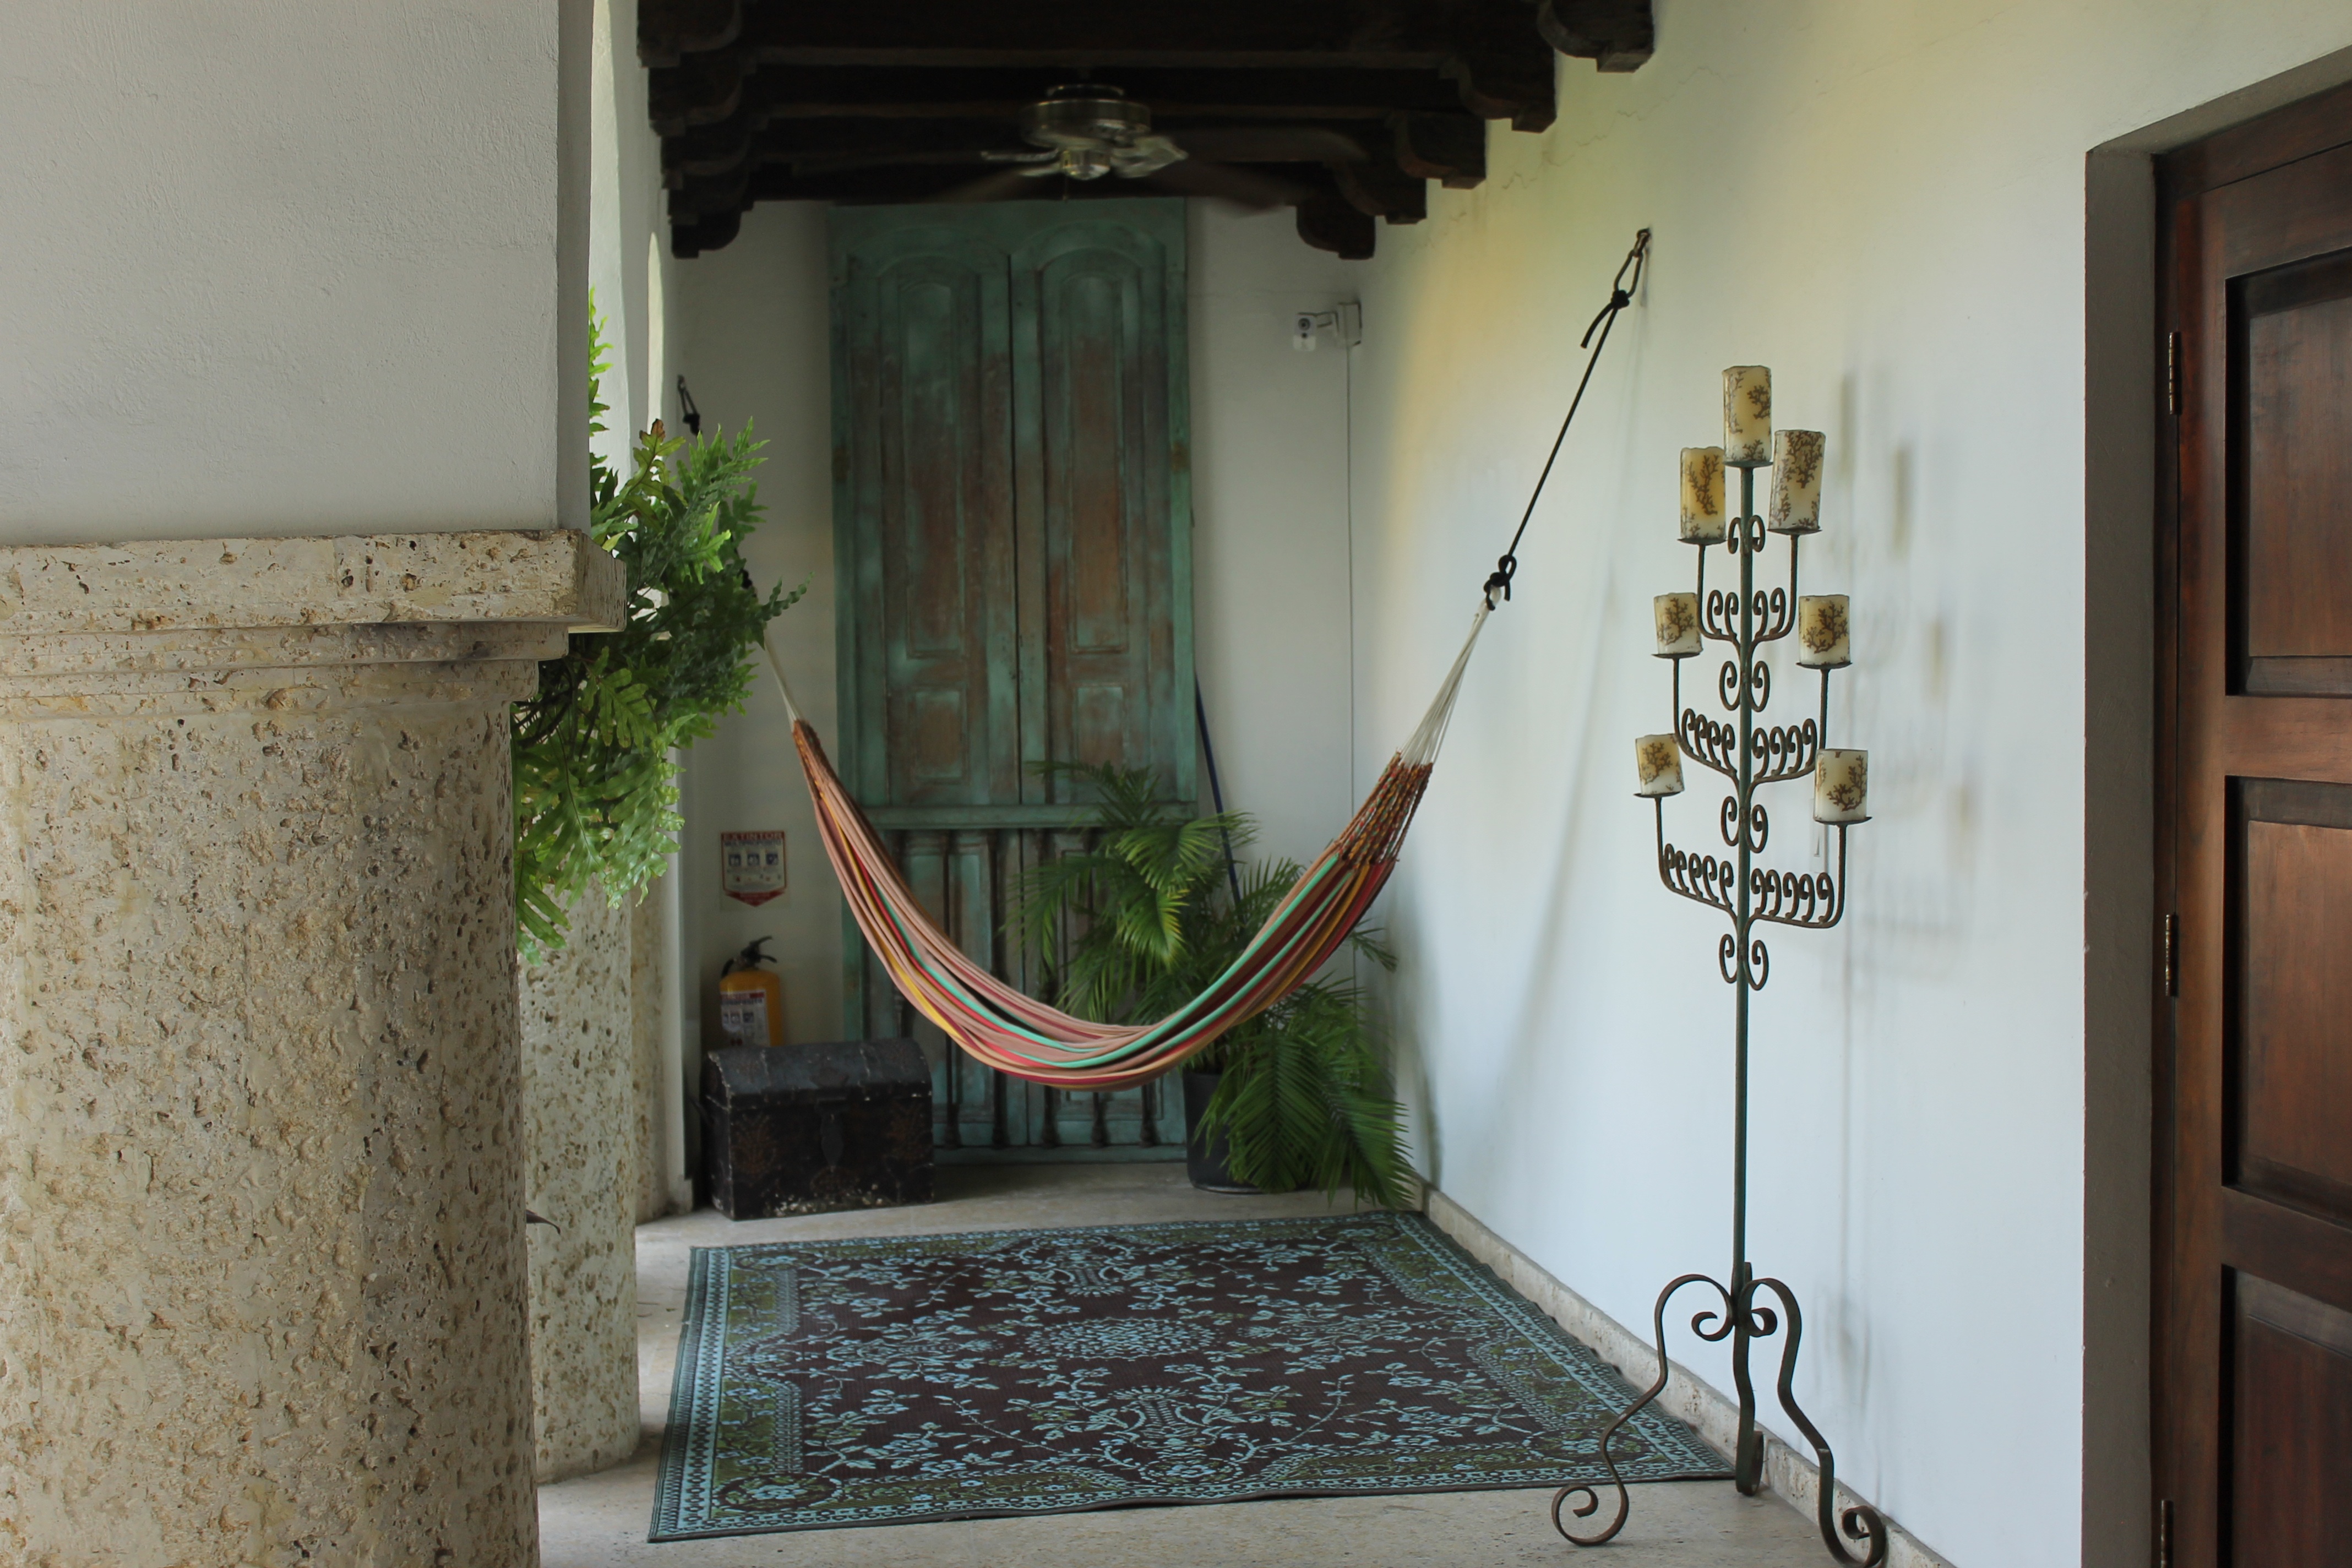
villa, mansion, house, floor, home, cottage, property, historic, room, apartment, interior design, stairs, estate, colombia, cartagena, hamac